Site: brandenburg
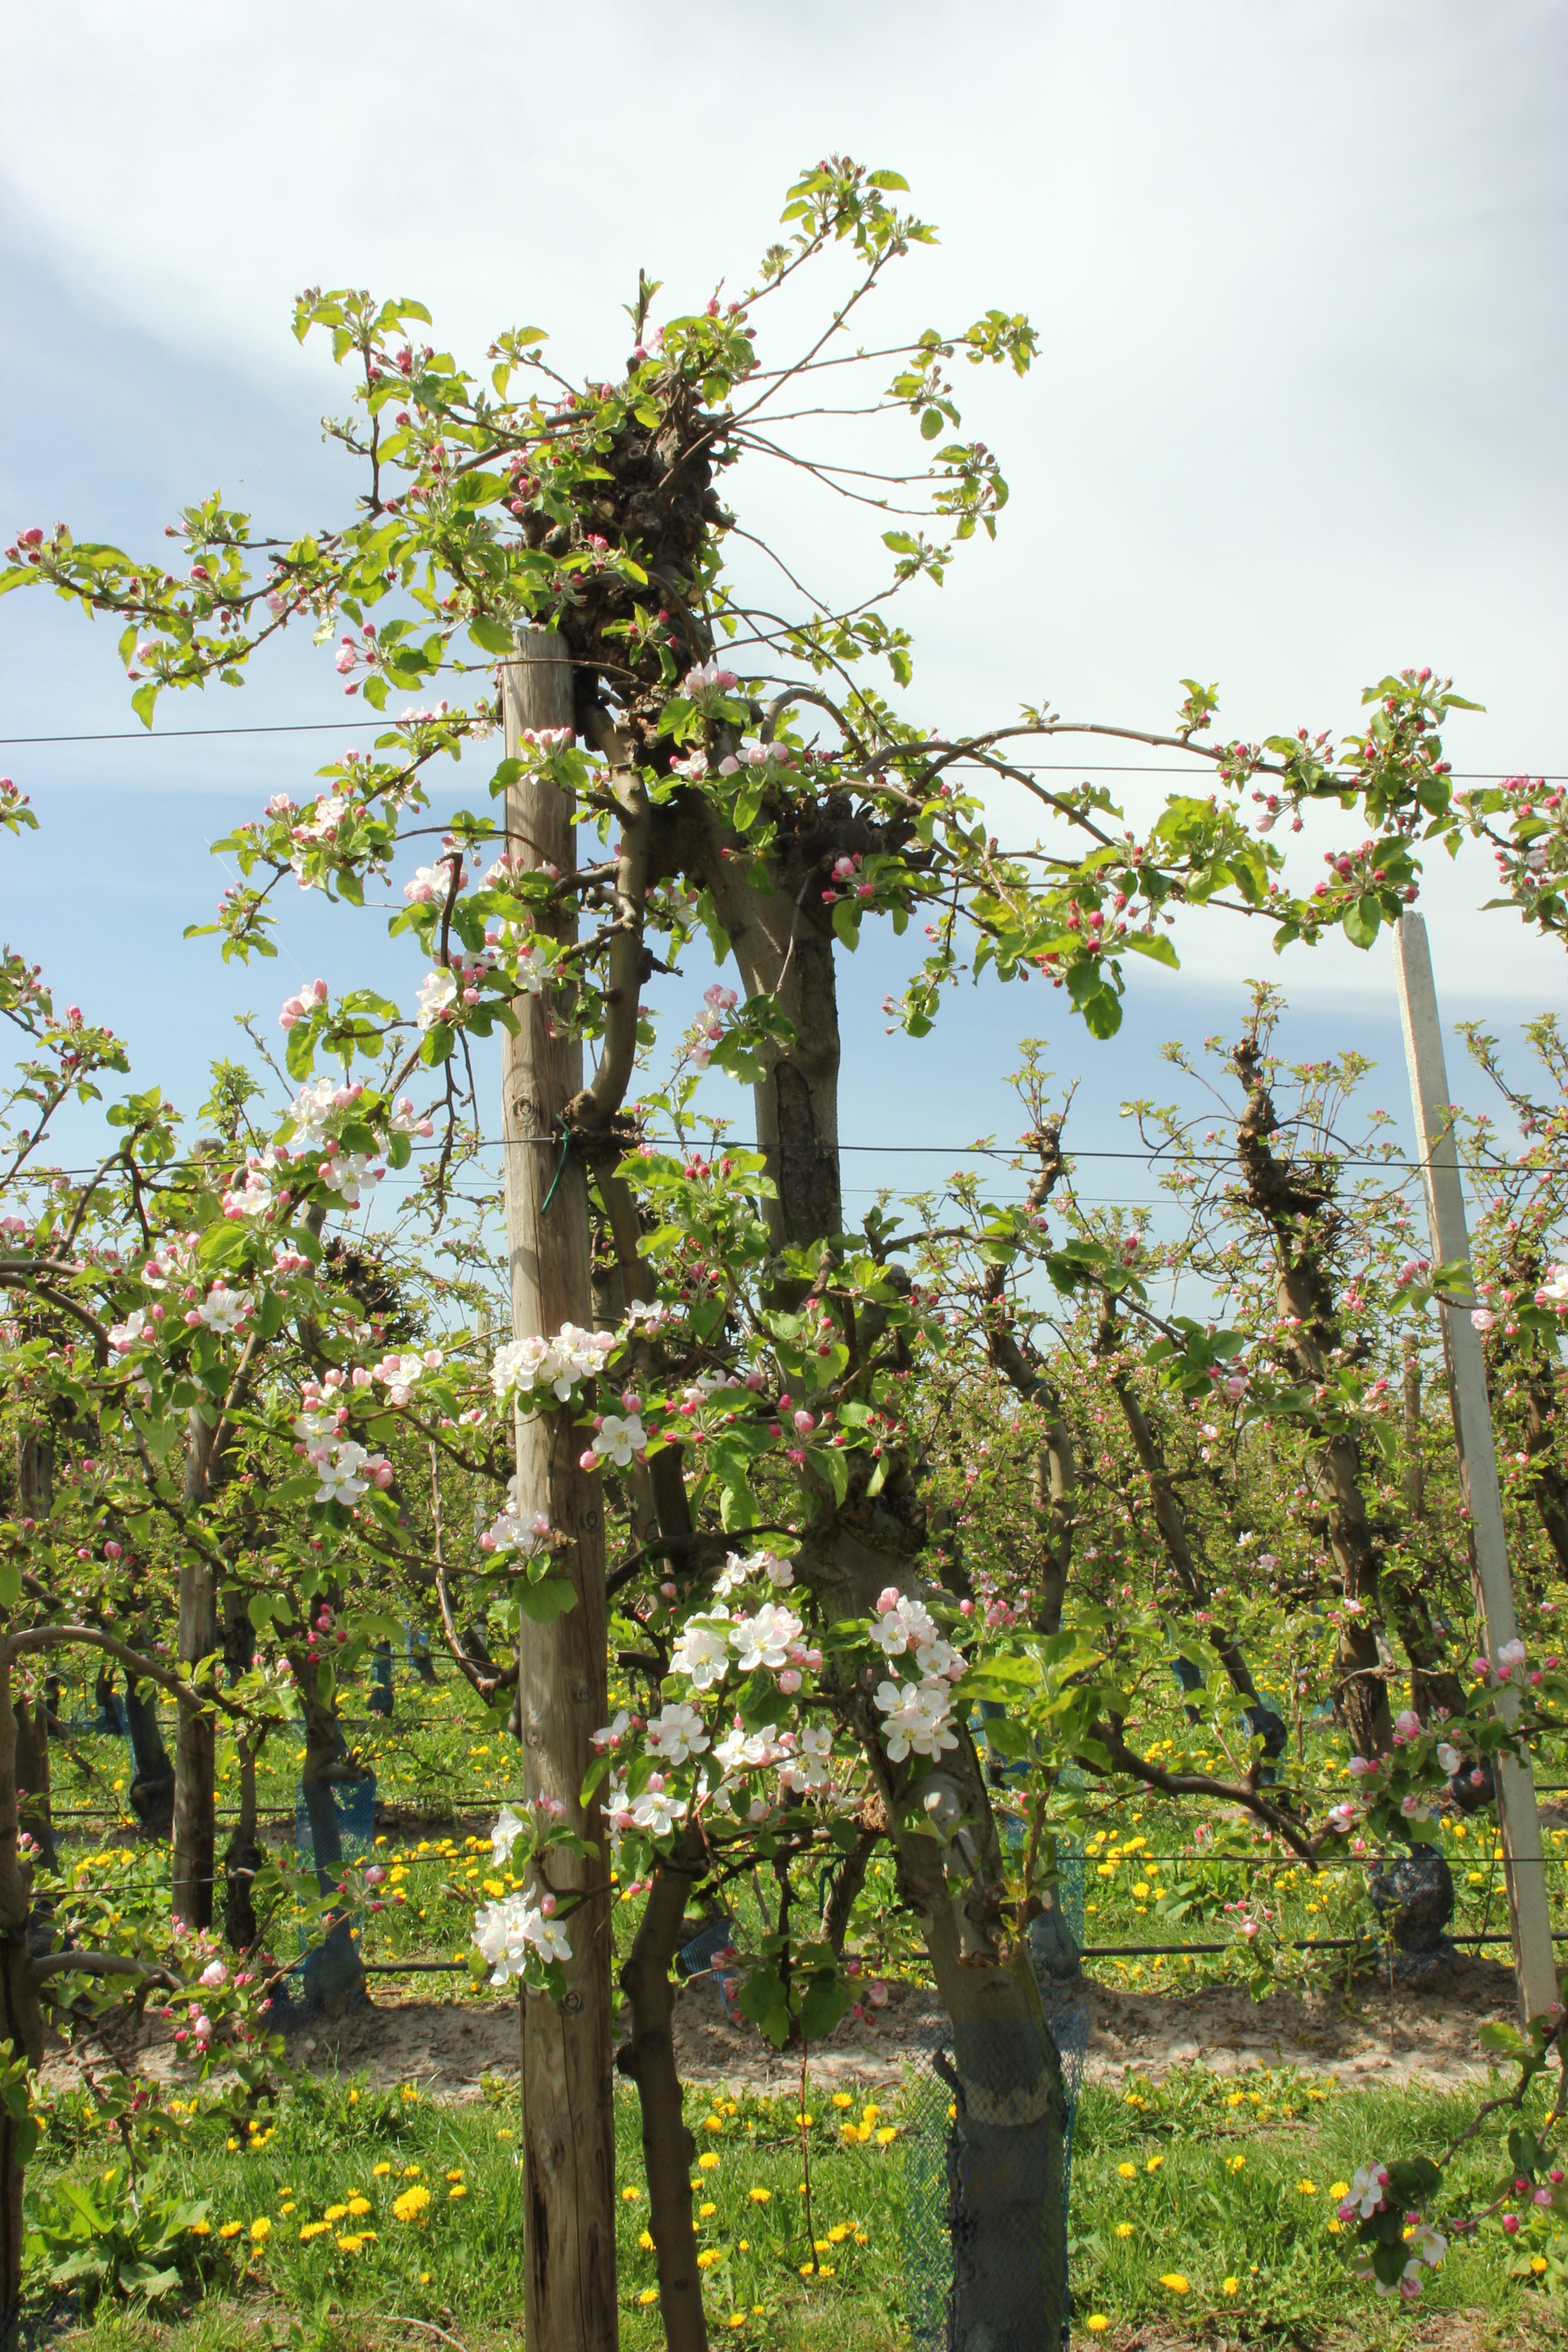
Growth stage (BBCH 57): Inflorescence emergence